1968 Intercontinental Cup

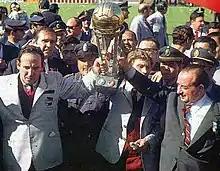
Osvaldo Zubeldía and Mariano Mangano (coach and president of Estudiantes respectively) holding the trophy on their return to Argentina

Estudiantes' victory was acclaimed throughout Argentina, with wide coverage by the local media. Estudiantes was also the first Argentine team to win the Cup as visitor so Racing Club had won the competition one year before but in a neutral venue.